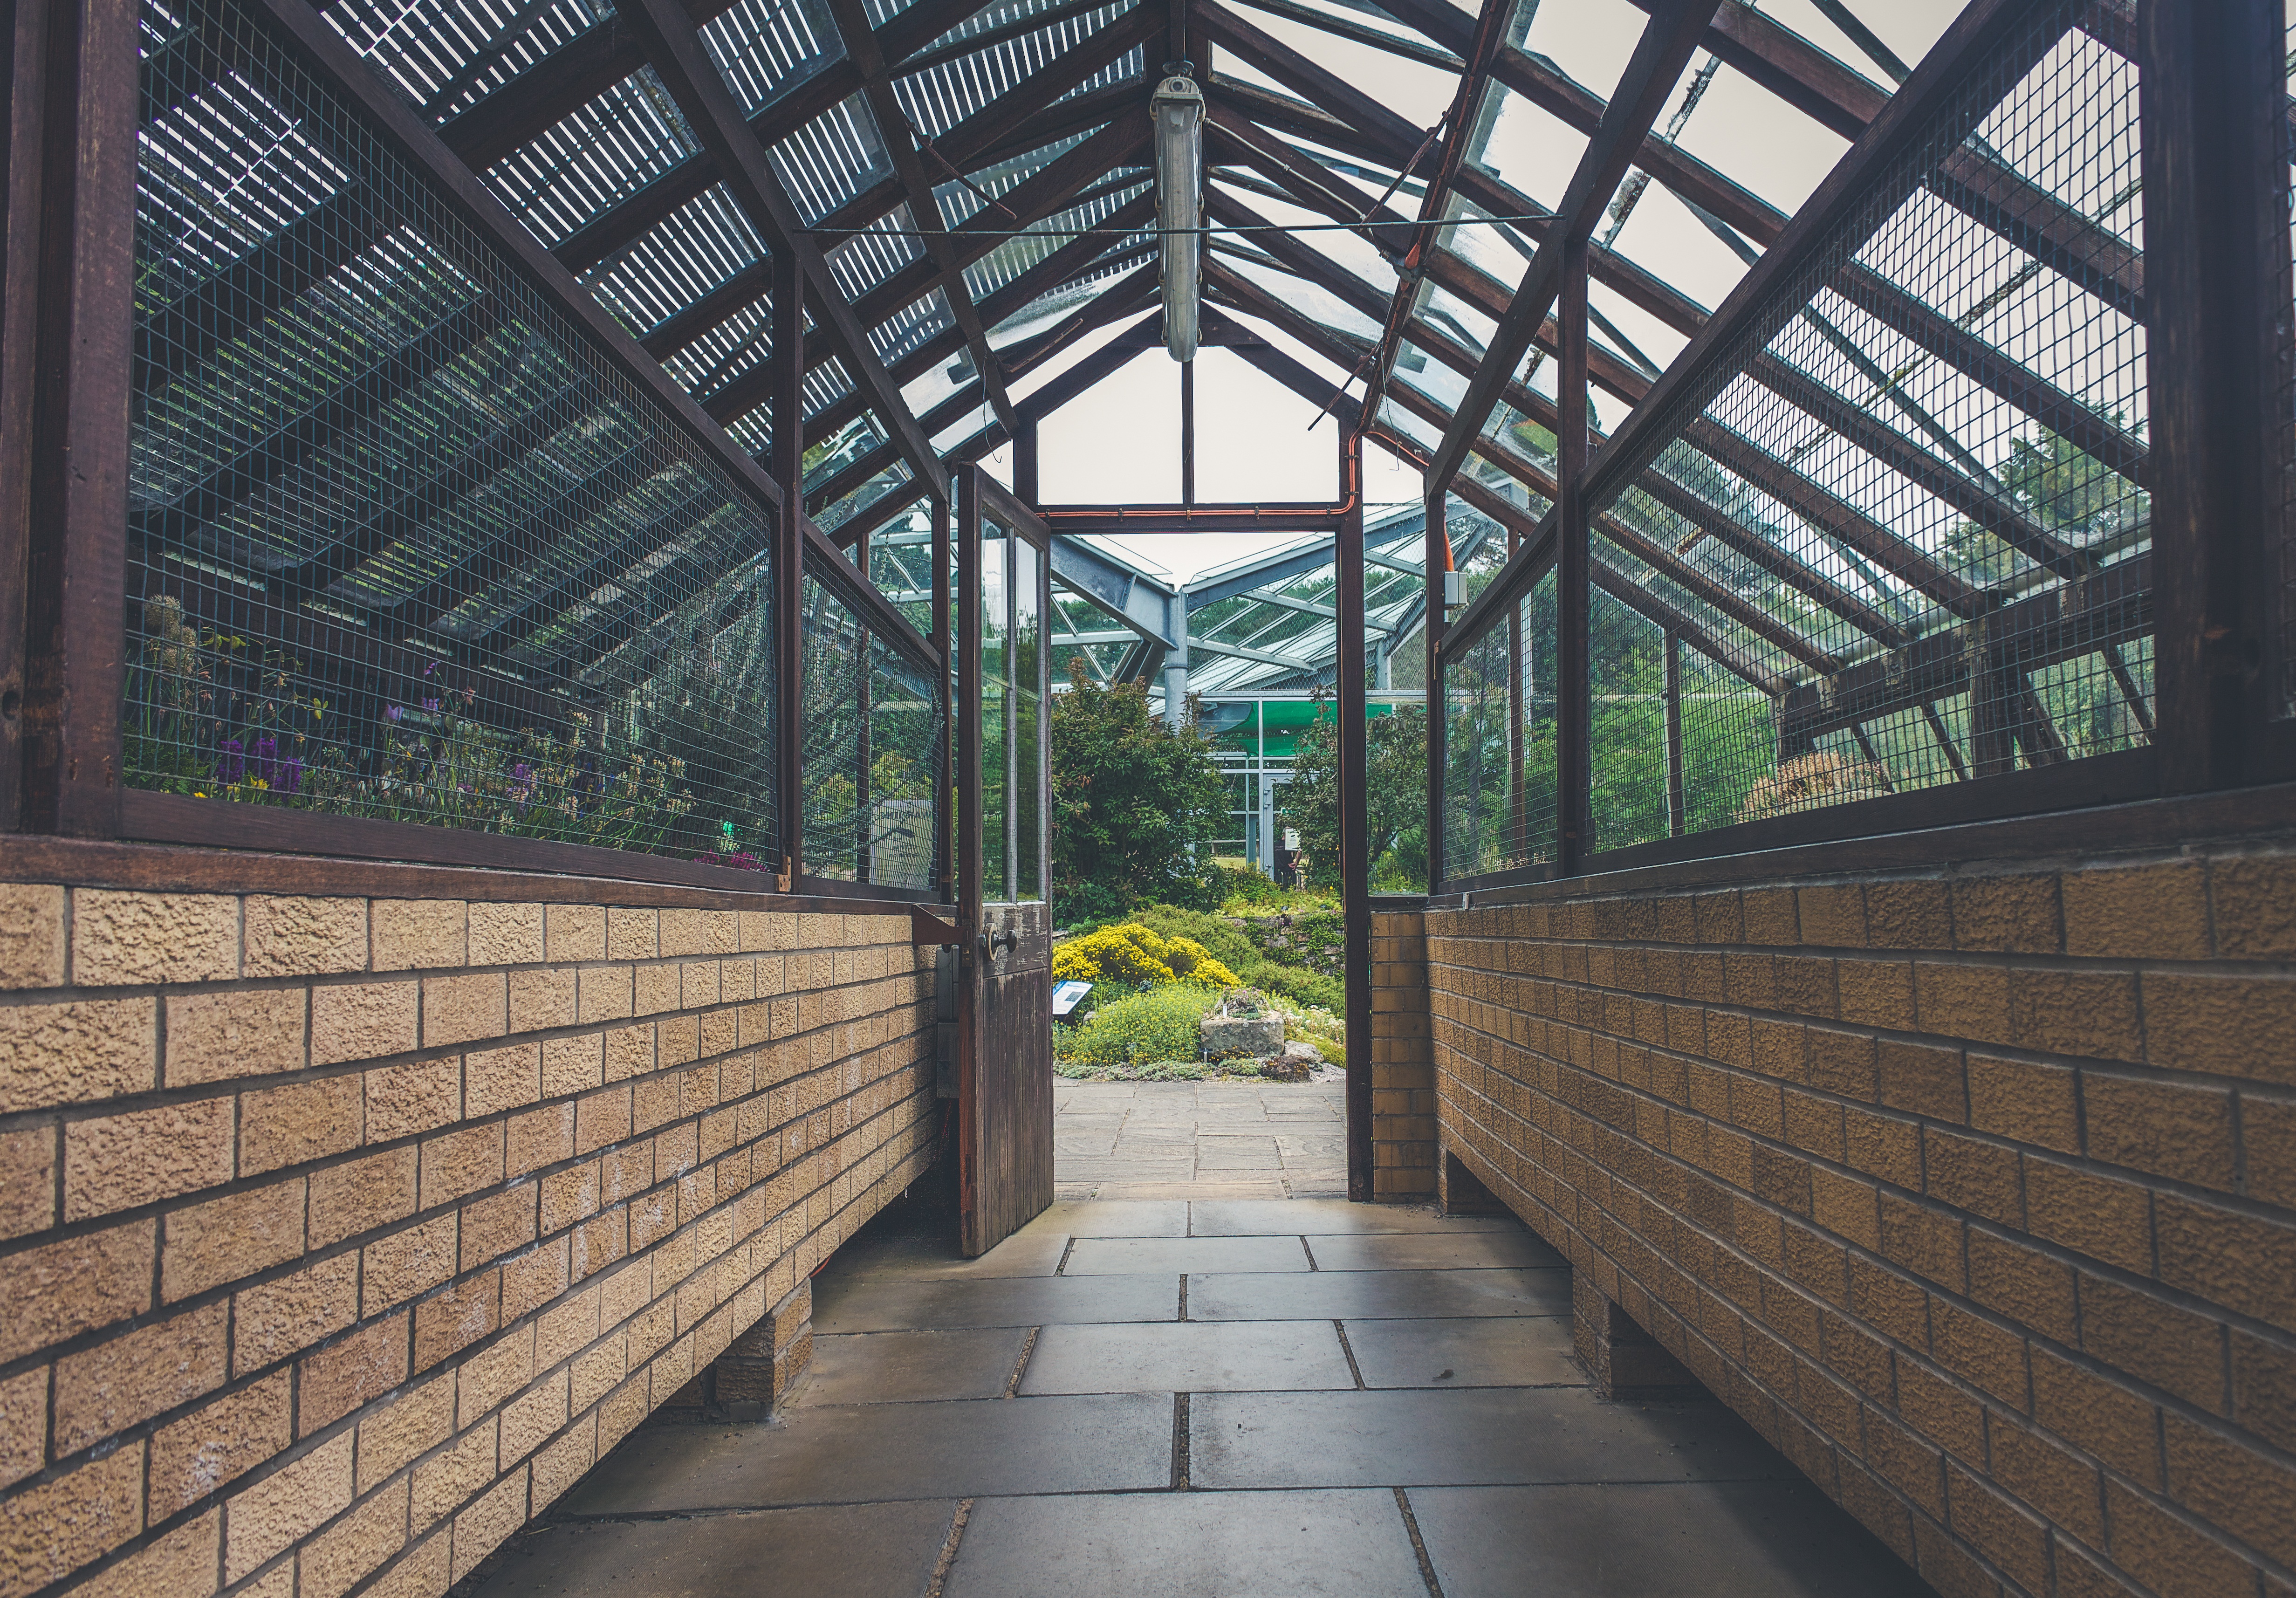
architecture, wood, building, home, wall, shed, walkway, arch, greenhouse, life, courtyard, beauty, scene, outdoor structure